Boris Gorovoy

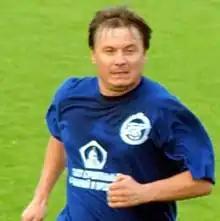

Boris Olegovich Gorovoy (born 8 April 1974) is a Belarusian professional football coach and a former player.